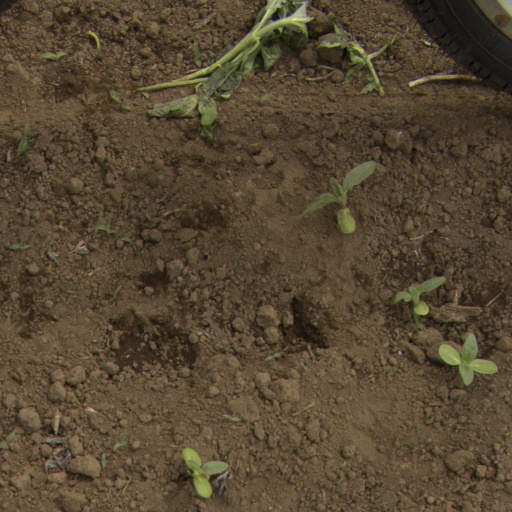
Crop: Jerusalem artichoke